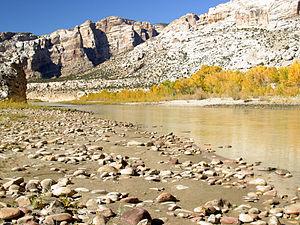
Le monument national Dinosaur est un monument national américain situé à la frontière entre les États du Colorado et de l'Utah, à la confluence de la Green River et de la Yampa River. C'est un site paléontologique d'une grande valeur, riche en fossiles de dinosaures.
Jedediah Strong Smith était un trappeur, explorateur et commerçant de fourrures américain. Il est considéré comme l'un des plus importants Mountain men de la conquête de l'Ouest. Il fut le premier « Blanc » connu à explorer la route à travers les montagnes Rocheuses vers la Californie par le désert des Mojaves et plus tard à traverser les montagnes de la chaîne côtière californienne pour atteindre l'Oregon au sud. Selon Maurice Sullivan : Smith fut le premier Blanc à traverser le futur Nevada, le premier à traverser l'Utah du nord au sud et de l'ouest à l'est ; le premier Américain à pénétrer en Californie par voie terrestre, manifestant ainsi que la région avait changé de mains ; le premier Blanc à escalader la Sierra Nevada, et le premier à explorer l'arrière-pays de la côte du Pacifique, de San Diego aux rives du Columbia.